Tomb Raider III

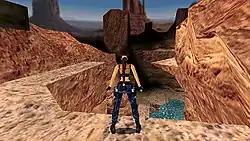
The player, controlling Lara Croft from a third-person perspective, progresses through the game's Nevada Desert level.

"Tomb Raider III" is a single-player action-adventure game where the player controls the protagonist, Lara Croft, from a third-person perspective through five locations: India, South Pacific, London, Nevada, and Antarctica. Once the player completes the first location (India), the following three (South Pacific, London, and Nevada) can be played in any order before the final location (Antarctica) closes the game. Each location features a series of enclosed levels that involve solving puzzles, jumping over obstacles, and defeating enemies. Most puzzles involve rearranging items, manipulating switches, or pushing objects. As Lara, the player can run, jump, climb, crawl, "monkey swing" across certain overhead frames, and swim and dive underwater for a limited period of time. Lara can sprint to gain a temporary burst of greater speed while running, which is useful for escaping errant boulders and other immediate disasters.